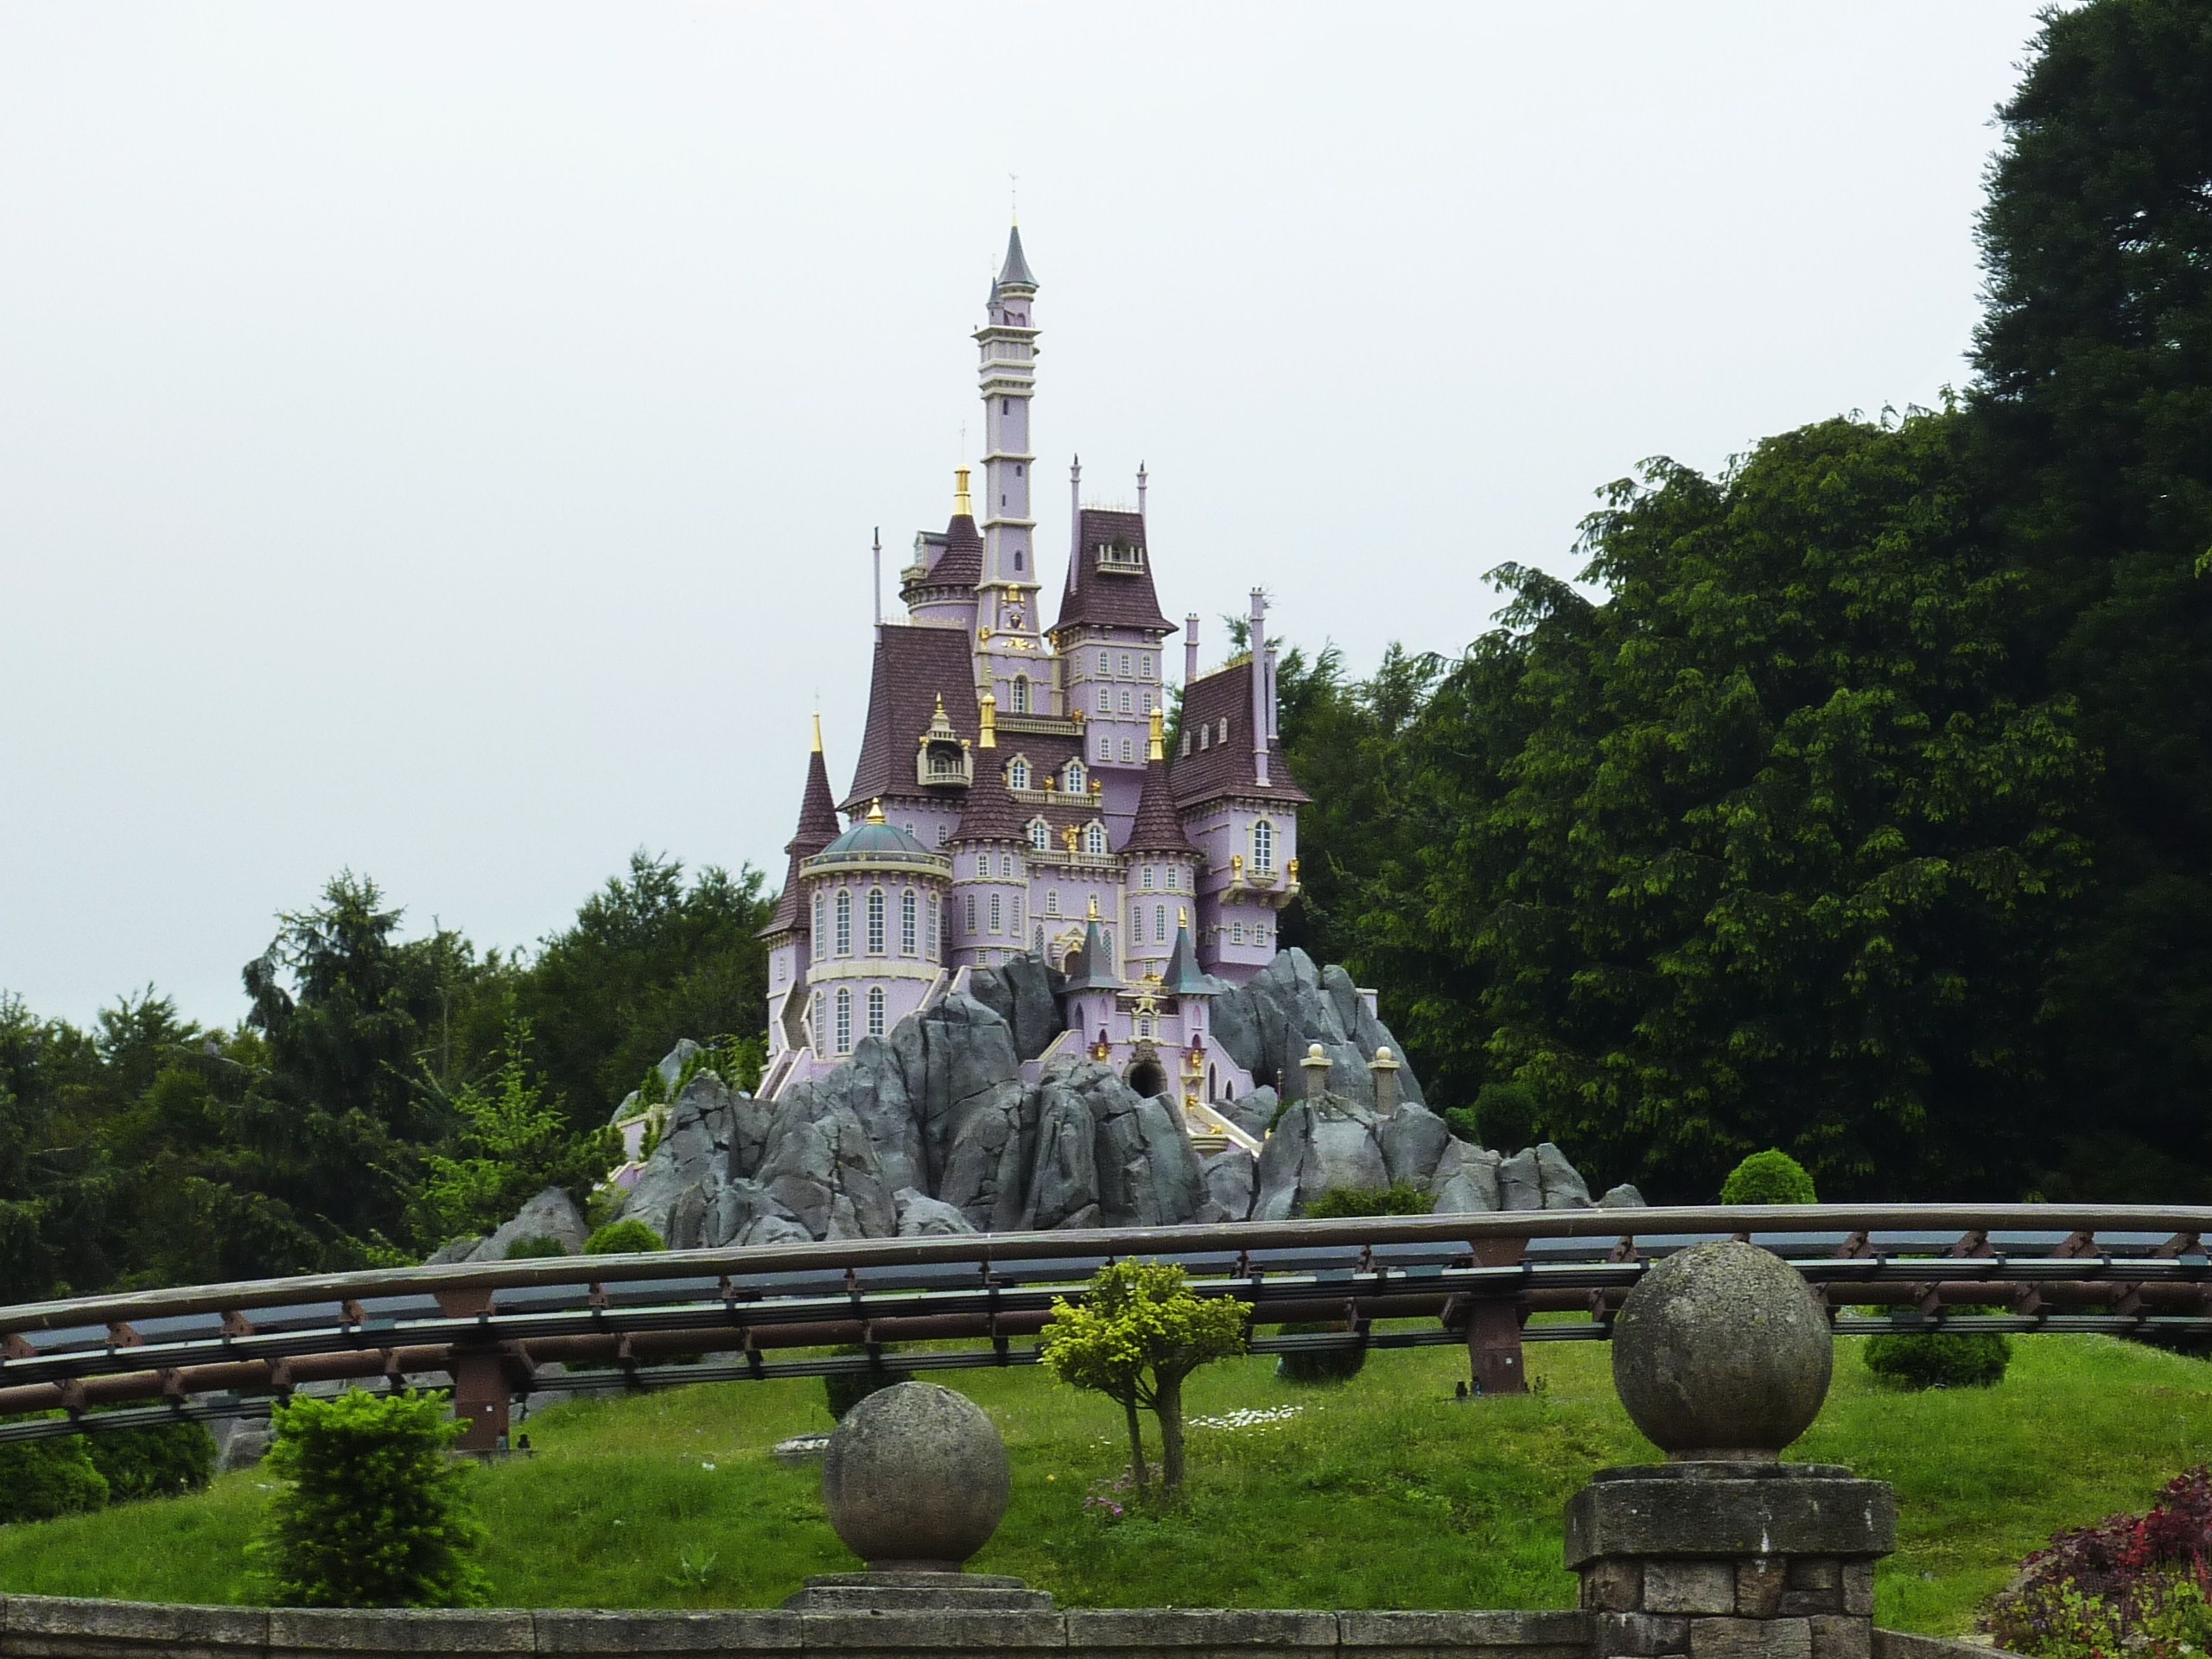
building, chateau, paris, monument, france, park, landmark, tourism, place of worship, temple, attractions, disneyland, leisure park, beast's castle, castle of the beast